Sergei Tomarov

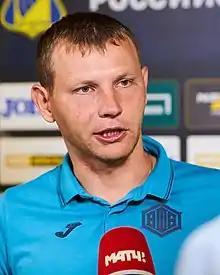
Tomarov coaching FC Ufa in 2018

Sergei Aleksandrovich Tomarov (born 25 May 1982) is a Russian football coach and a former player. He is an assistant coach with Ural Yekaterinburg.